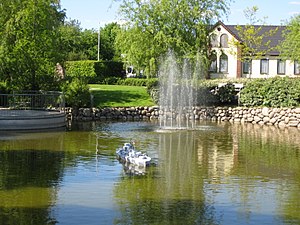
Vorbasse Krigshavn
Vorbasse Krigshavn
Gadekæret ""Vorbasse Krigshavn"" i den lille by Vorbasse. Byen ligger i Billund Kommune, Sydjylland.
Vorbasse Krigshavn eller Krigshavnen i Vorbasse er et gadekær i Vorbasse sandsynligvis navngivet af gøgleren Professor Labri.